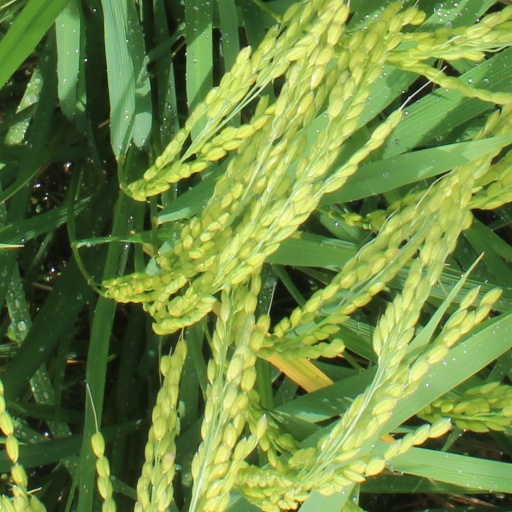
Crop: rice